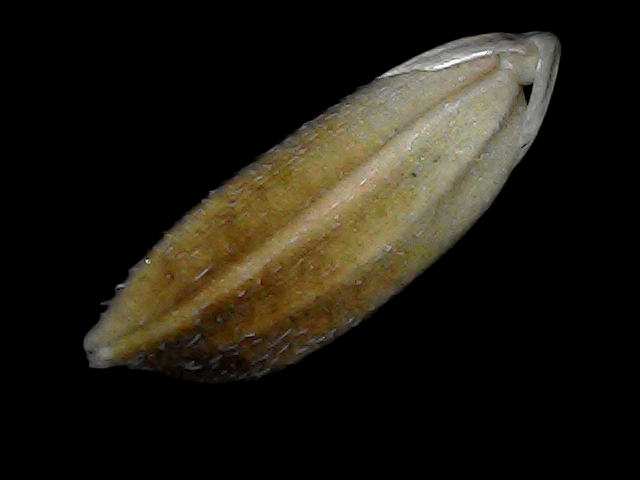
Rice variety: Bd91